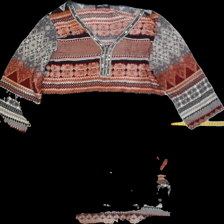
View: front
Type: Blouse
Category: Ladies
Brand: Not Applicable
Colors: Multicolor
Material: 100%viscose
Pattern: Geometric print
Size: M
Trend: No trend
Stains: No
Price range: <50
Recommended usage: Reuse